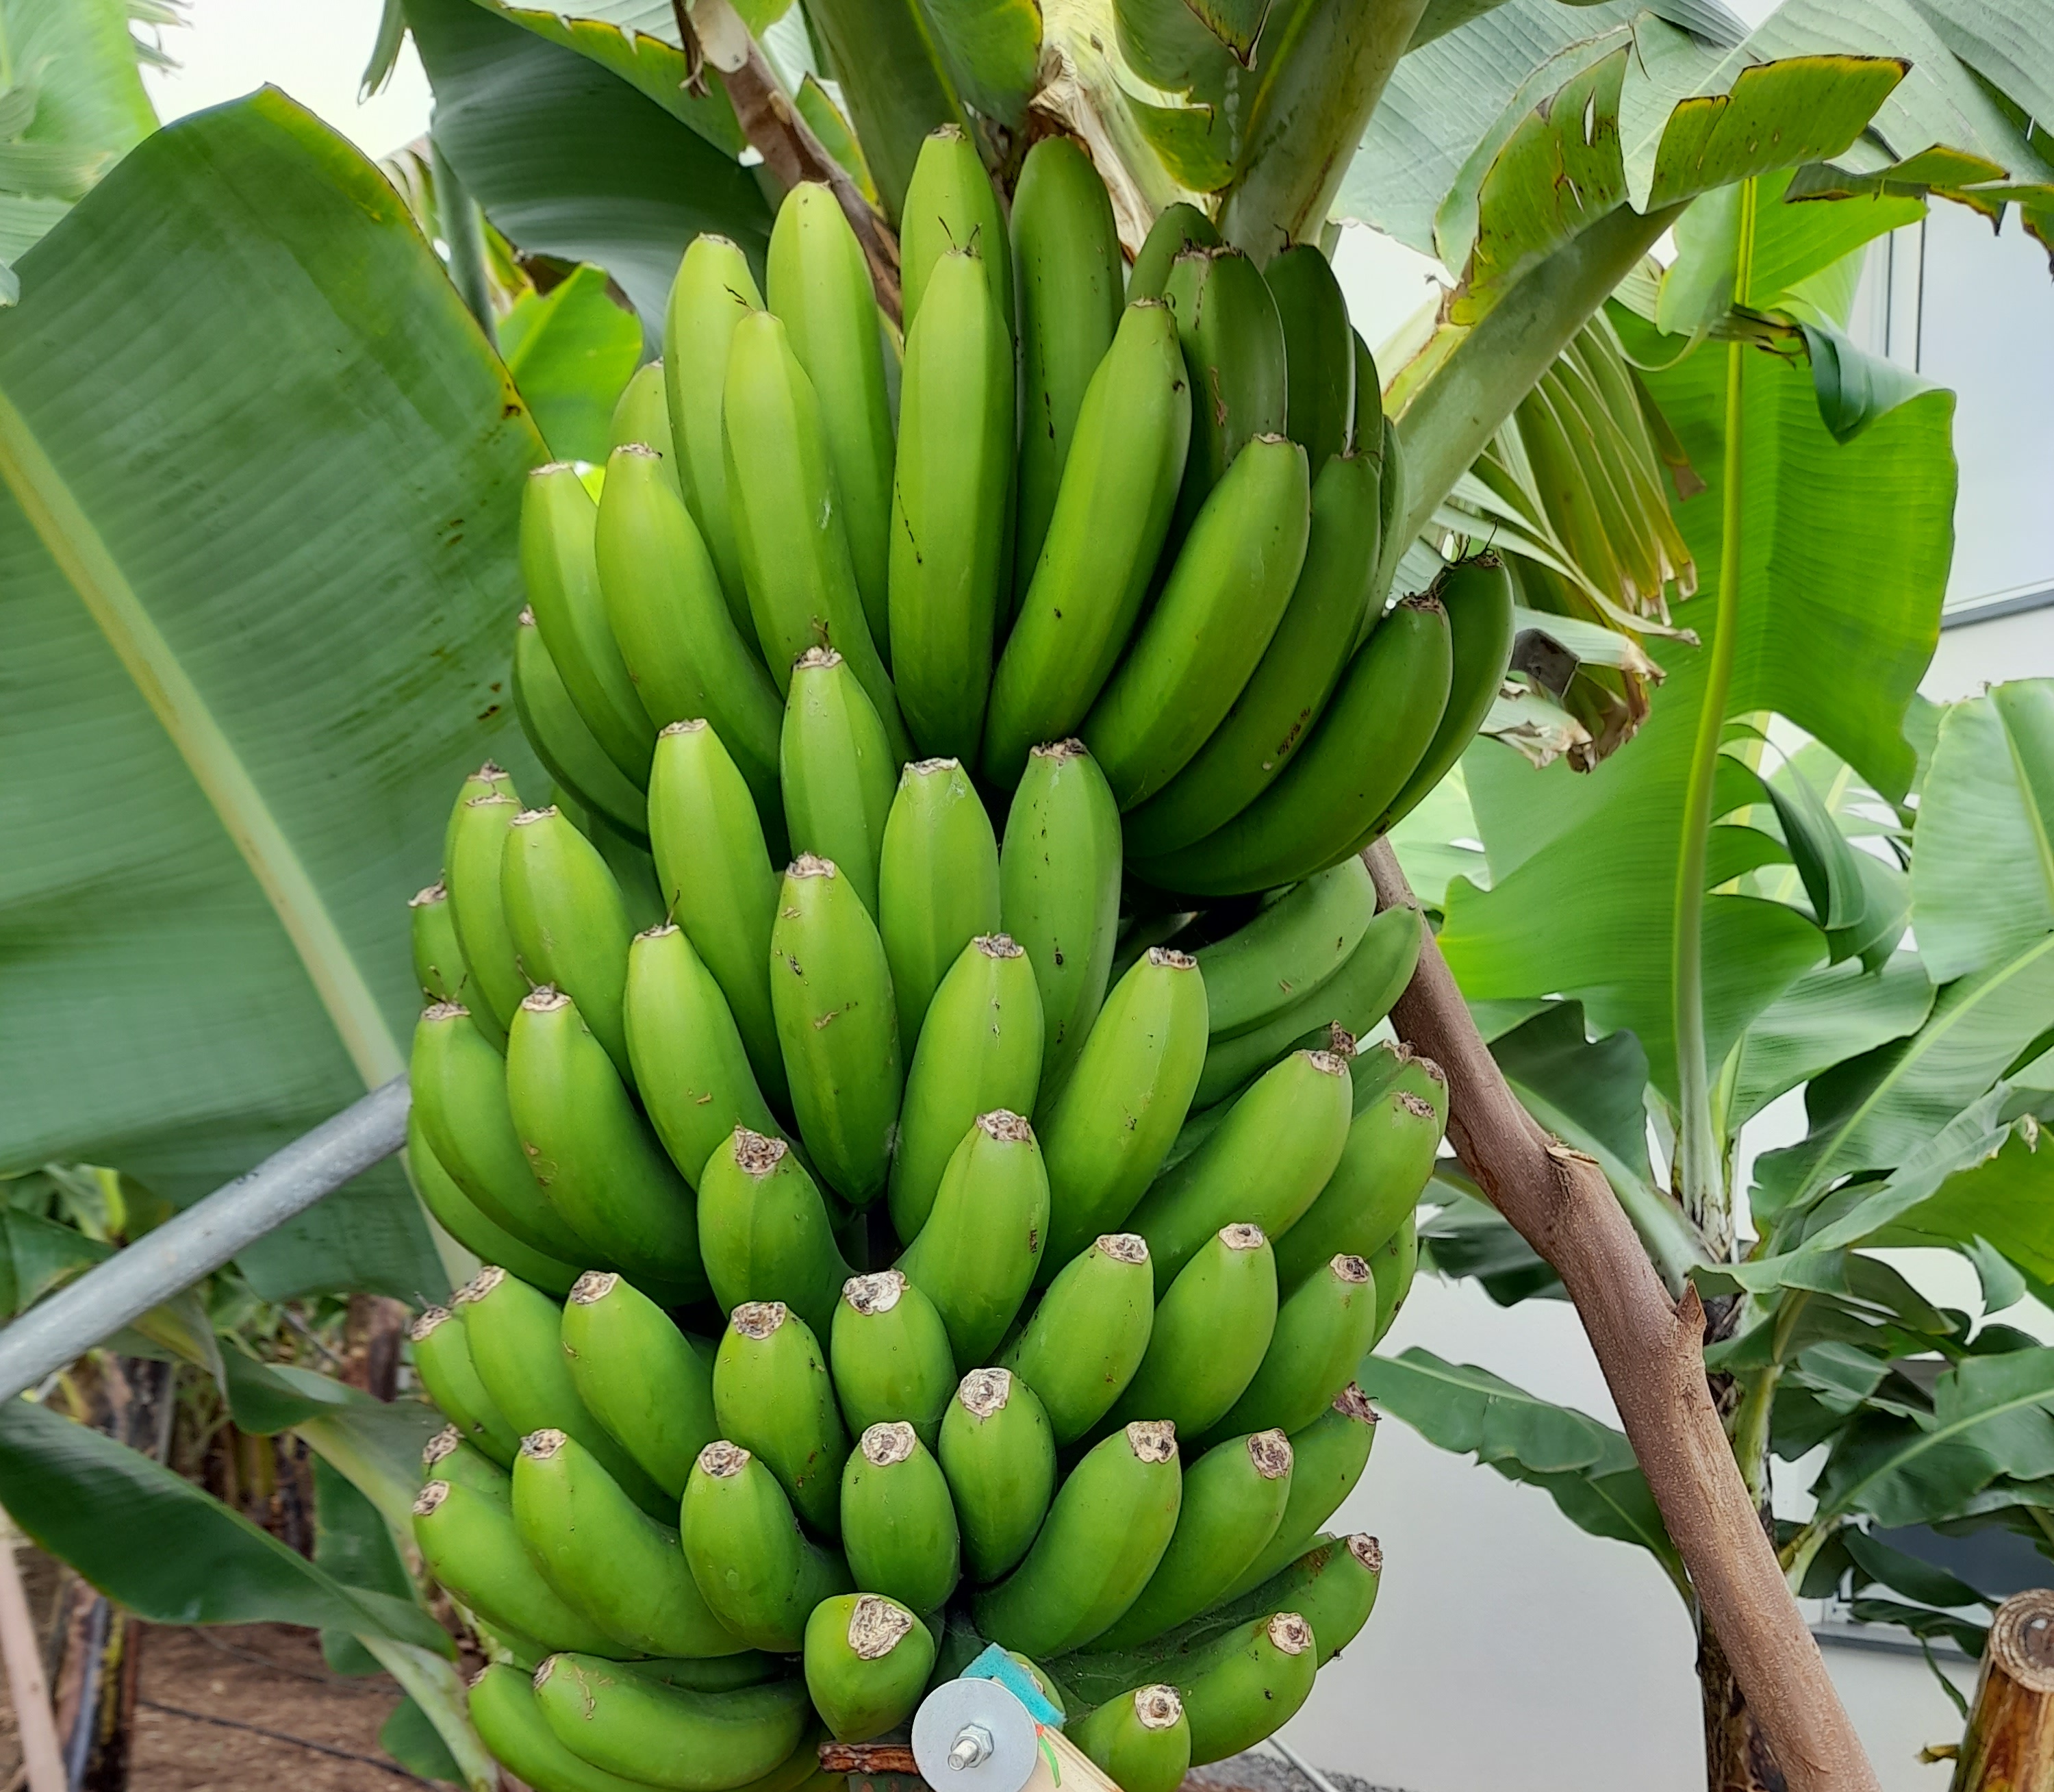
Label: Cut